List of train songs

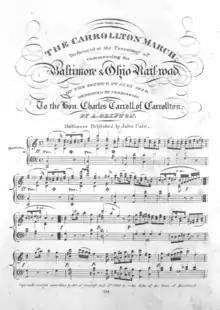
Sheet music for the first known train song

A train song is a song referencing passenger or freight railroads, often using a syncopated beat resembling the sound of train wheels over train tracks. Trains have been a theme in both traditional and popular music since the first half of the 19th century and over the years have appeared in nearly all musical genres, including folk, blues, country, rock, jazz, world, classical and avant-garde. While the prominence of railroads in the United States has faded in recent decades, the train endures as a common image in popular song.